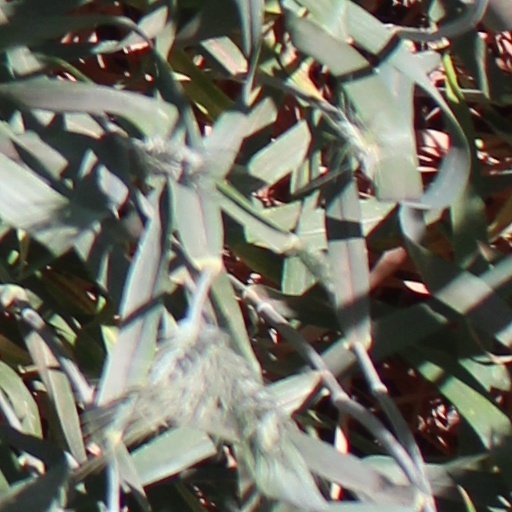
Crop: wheat